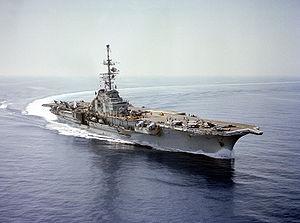
La classe Clemenceau est une classe de porte-avions qui a servi dans la Marine française à partir de 1961 et jusqu'en 2000, et dont l'un des éléments est resté en service actif jusqu'en 2017 dans la Marine brésilienne sous le nom de São Paulo. La classe PA 54 fut la première réalisation de porte-avions de conception française après la Seconde Guerre mondiale conduite avec succès en France et a été l'épine dorsale de la Flotte française pendant la durée de ses quarante années de service.
Le porte-avions Foch était le sister-ship du Clemenceau. Il était le second navire de guerre nommé en l'honneur du maréchal Ferdinand Foch. Foch avait pourtant déclaré : « Les aéroplanes […] ne présentent pas de valeur militaire ». Le premier avait été un croiseur de 10 000 tonnes entré en service en 1932, et sabordé à Toulon le 27 novembre 1942 durant la Seconde Guerre mondiale.
Voici la liste des porte-avions, porte-aéronefs et porte-hélicoptères construits dans le monde et classés par pays.